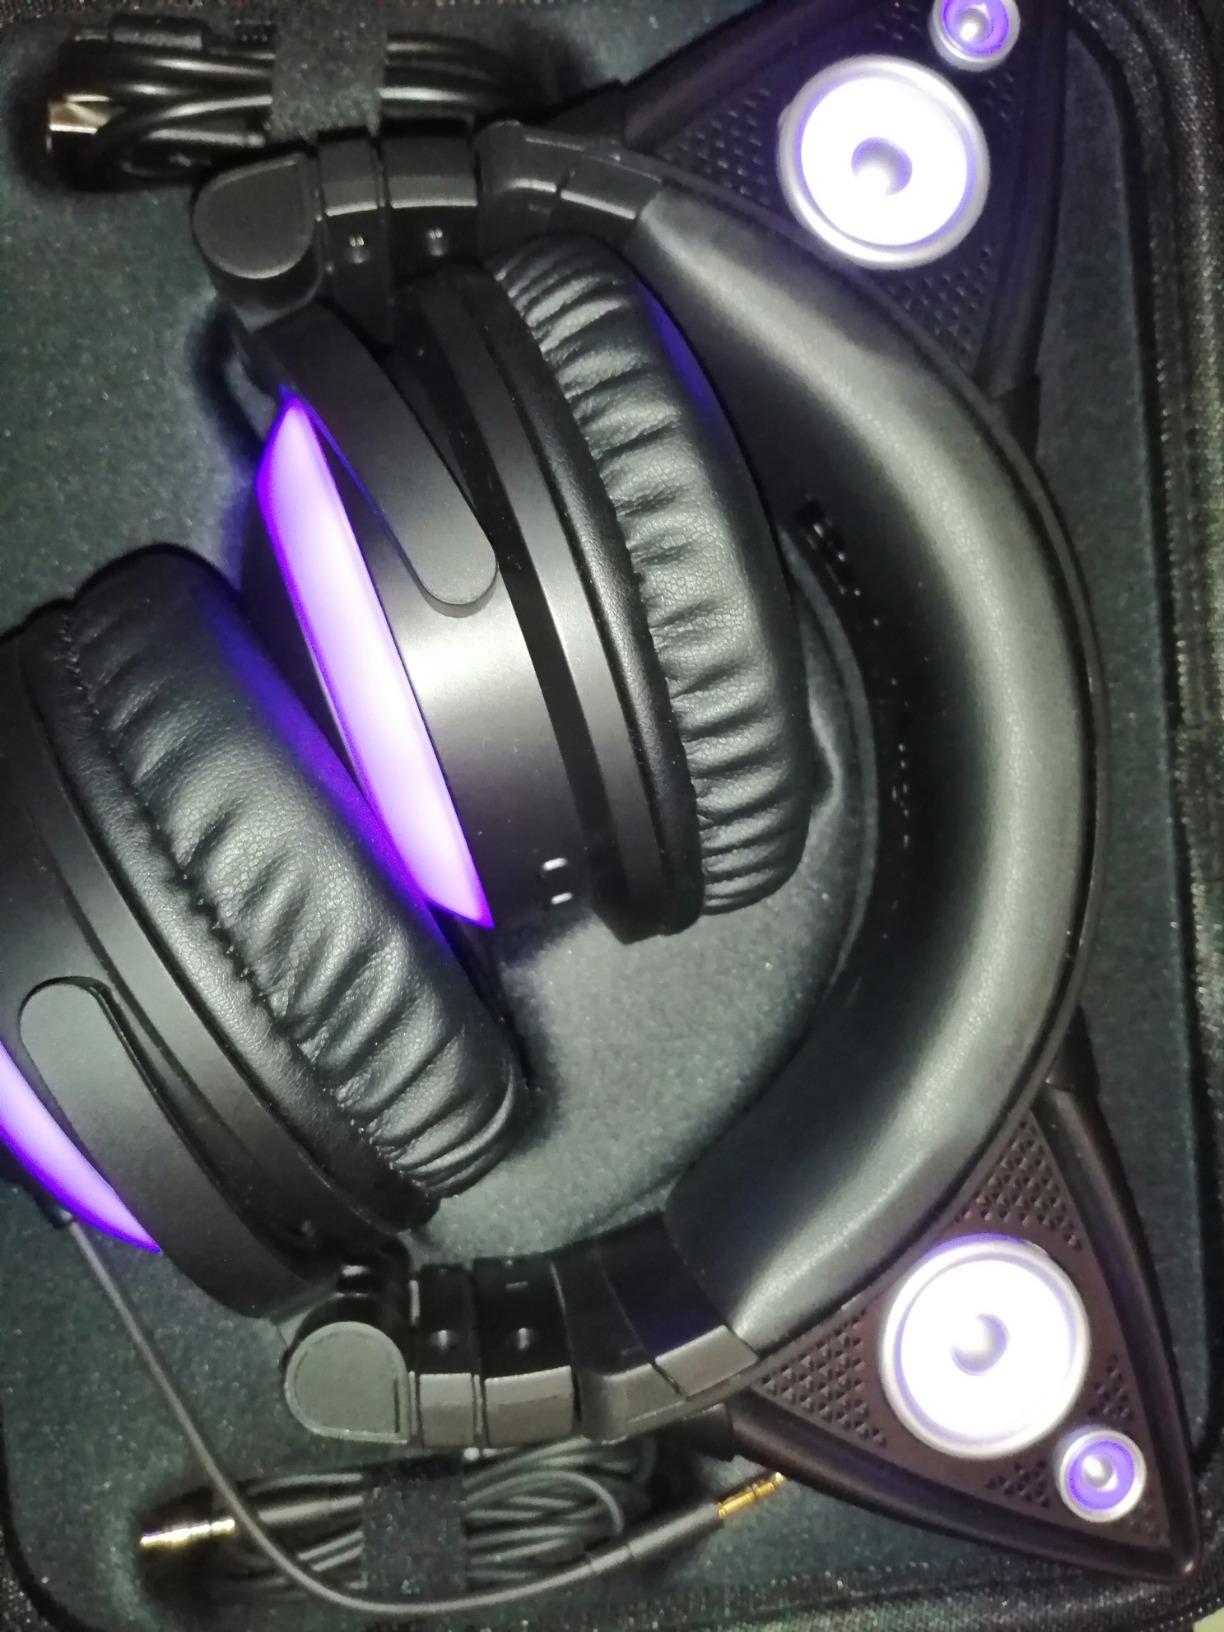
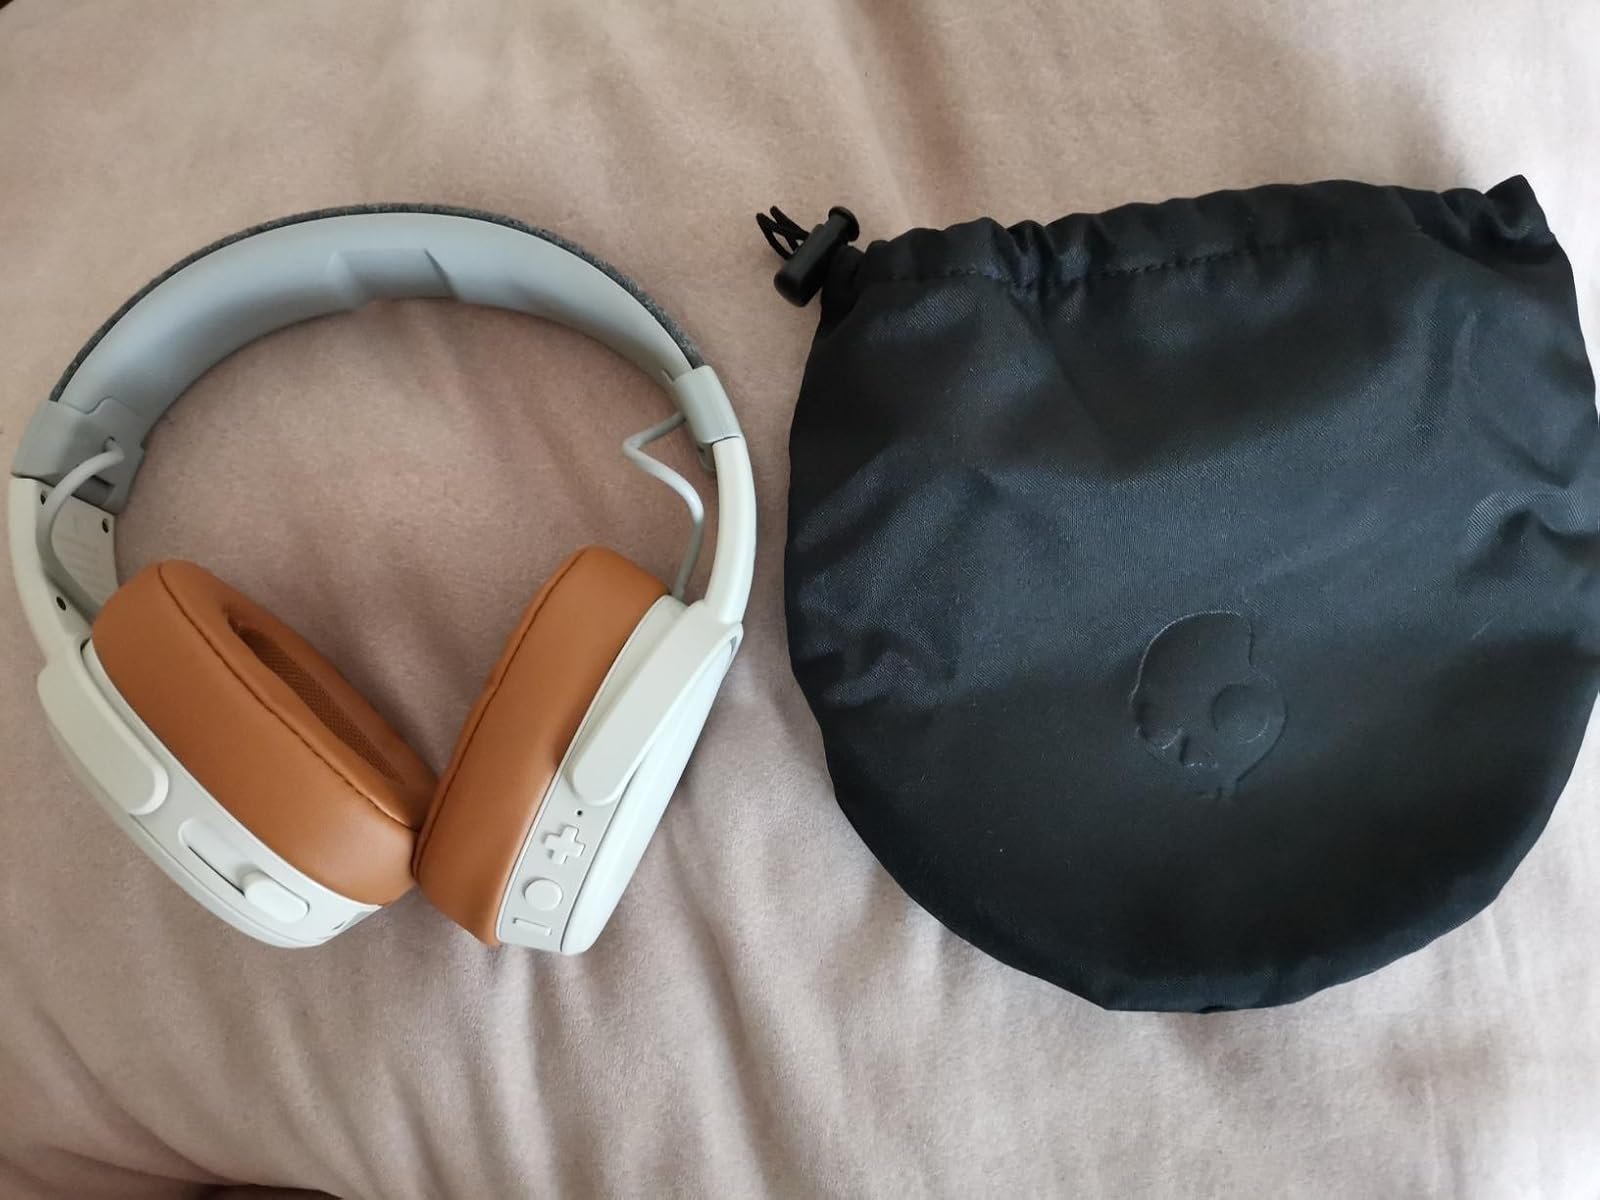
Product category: headphones
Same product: no